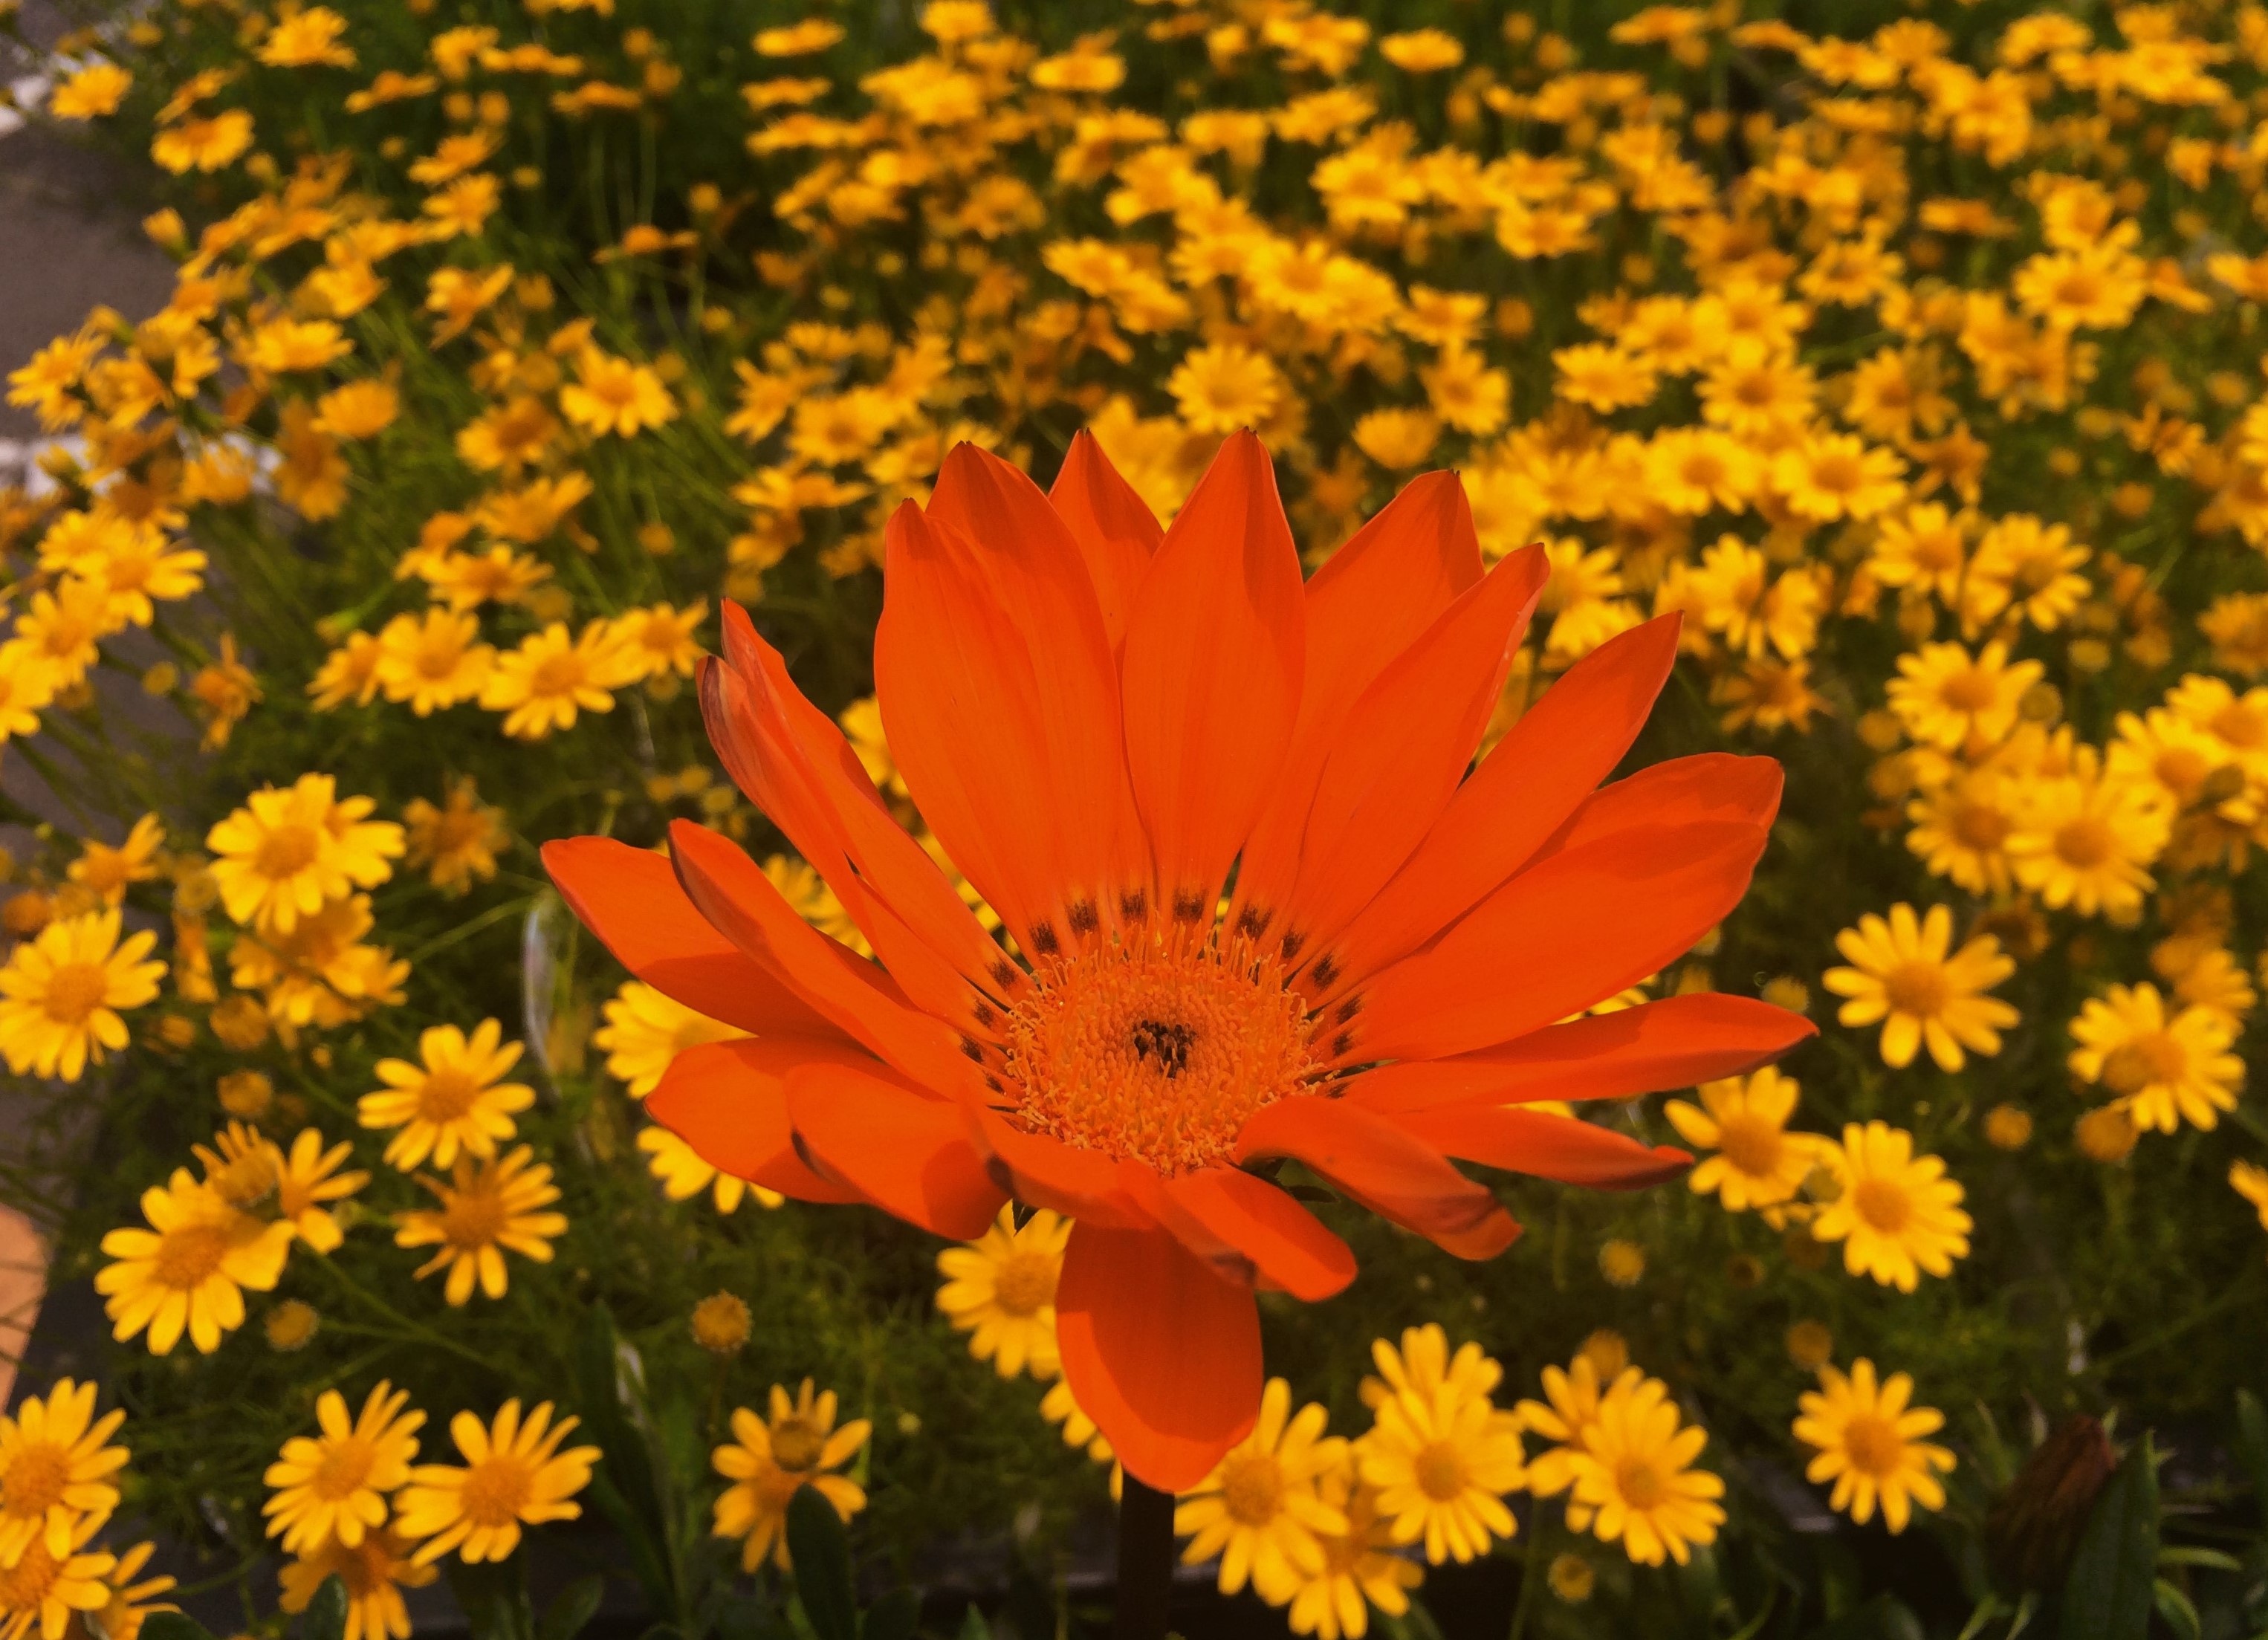
nature, plant, leaf, flower, petal, daisy, orange, green, red, herb, autumn, botany, yellow, japan, flora, wildflower, flowers, amber, yokosuka, macro photography, flowering plant, daisy family, calendula, annual plant, land plant, marguerite daisy